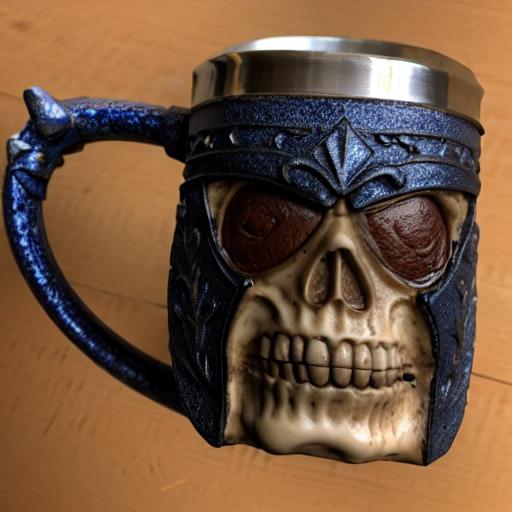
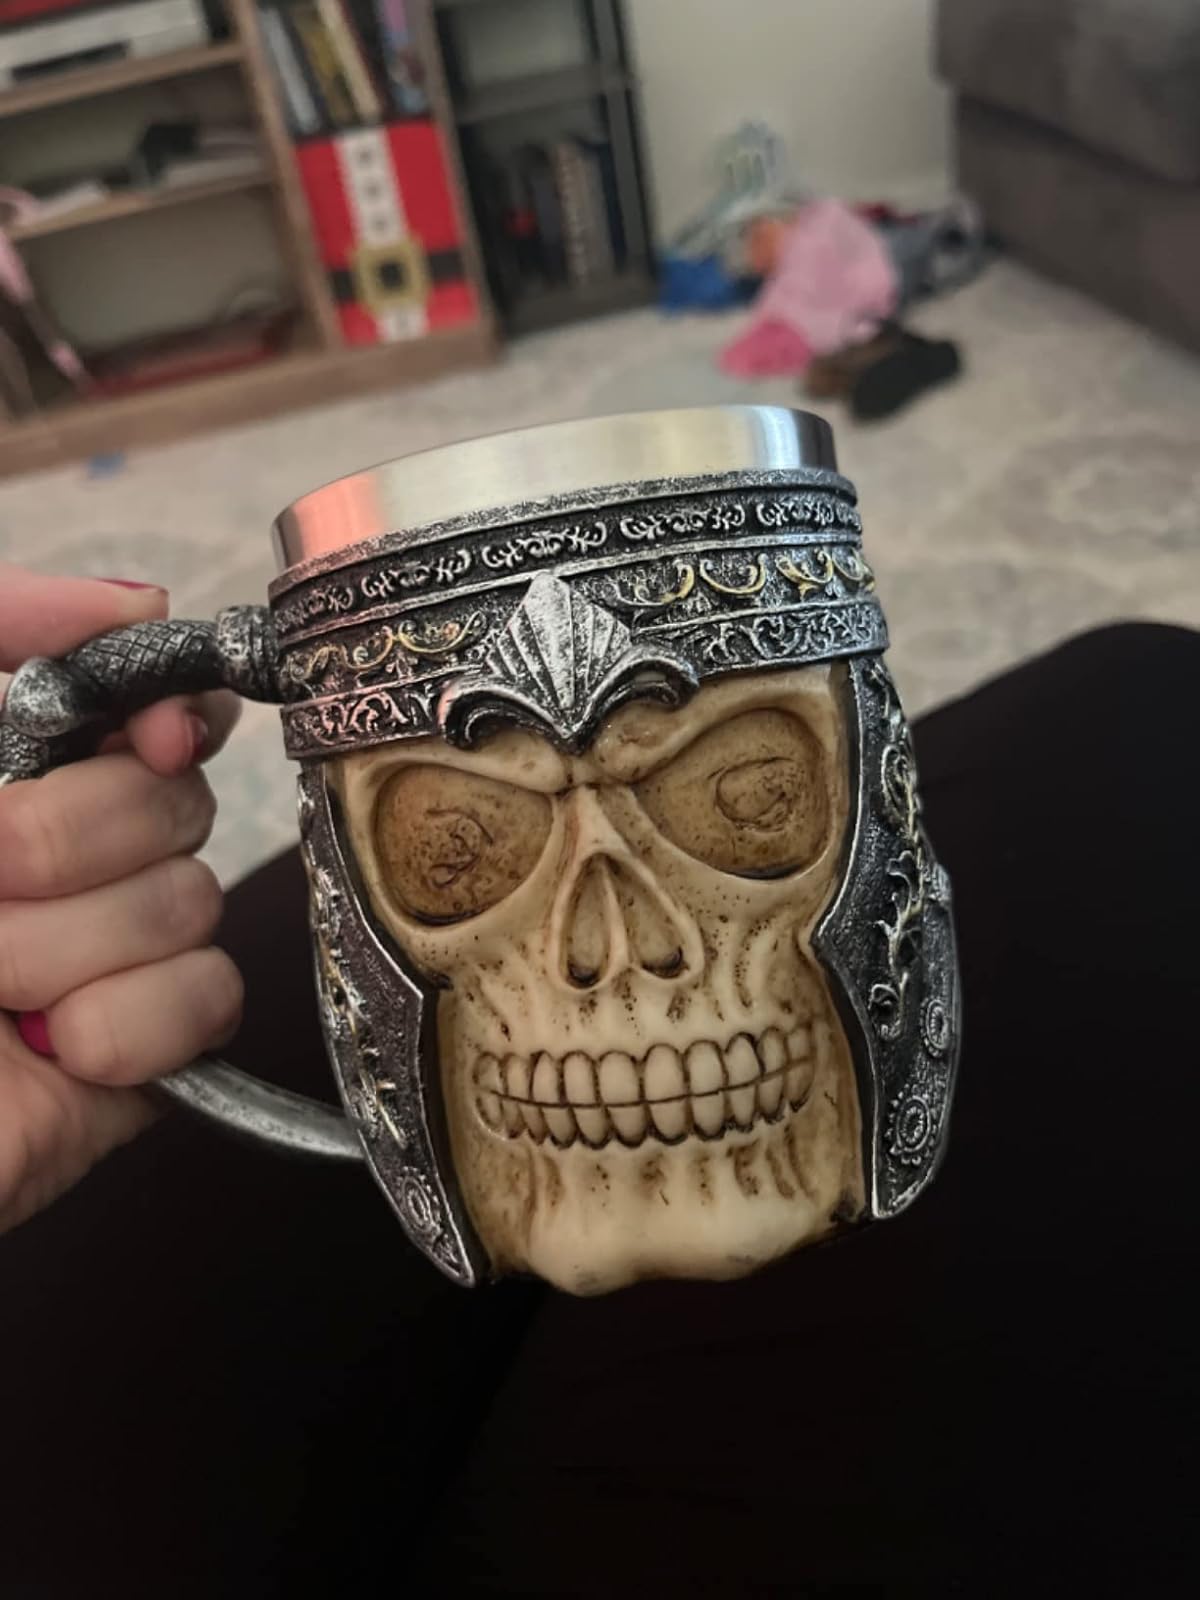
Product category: items_mug
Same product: no